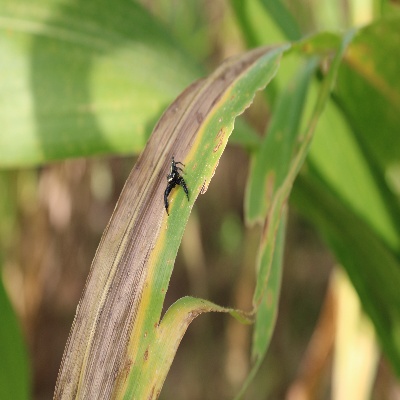
Crop: Maize
Condition: leaf blight